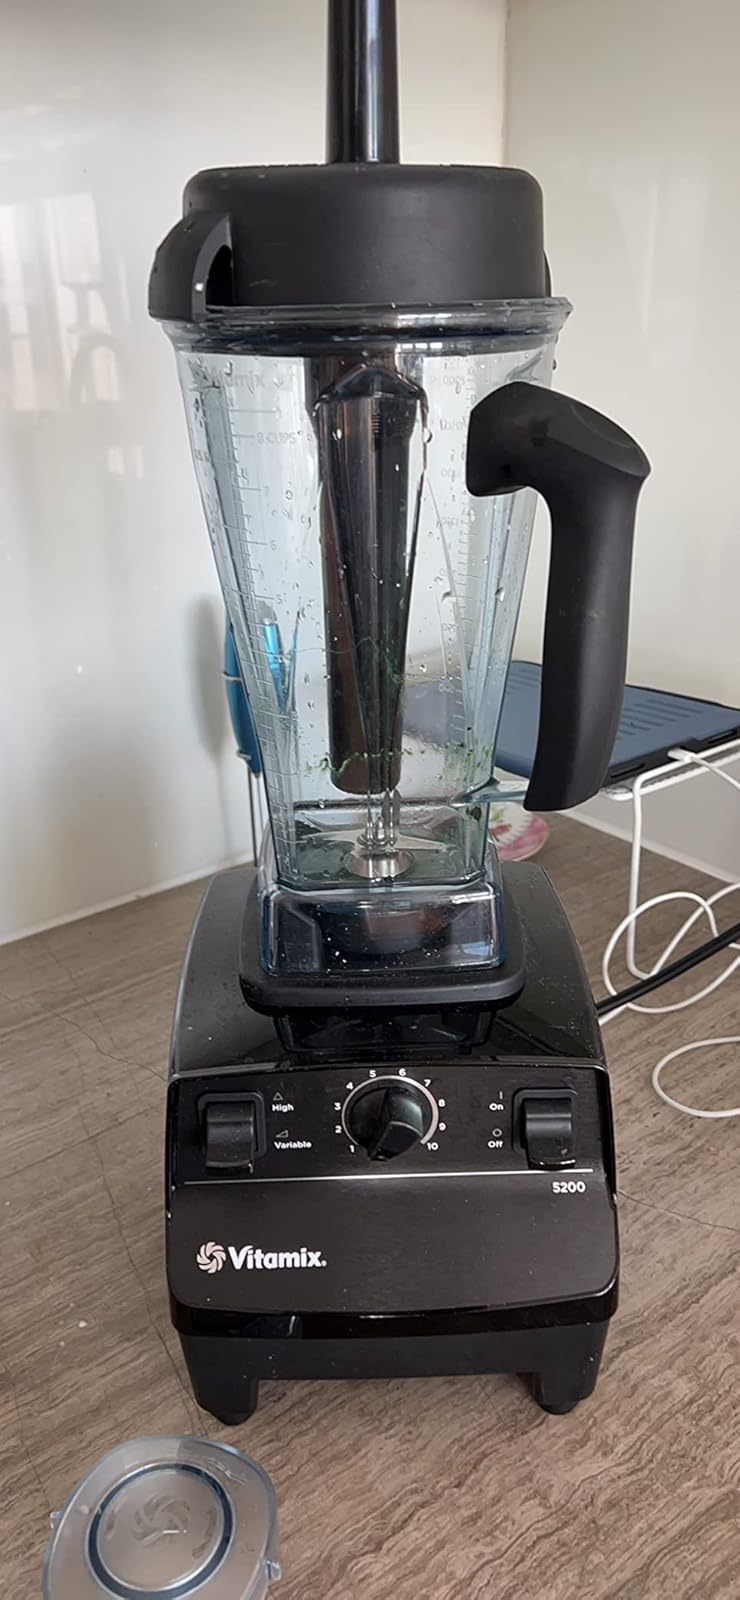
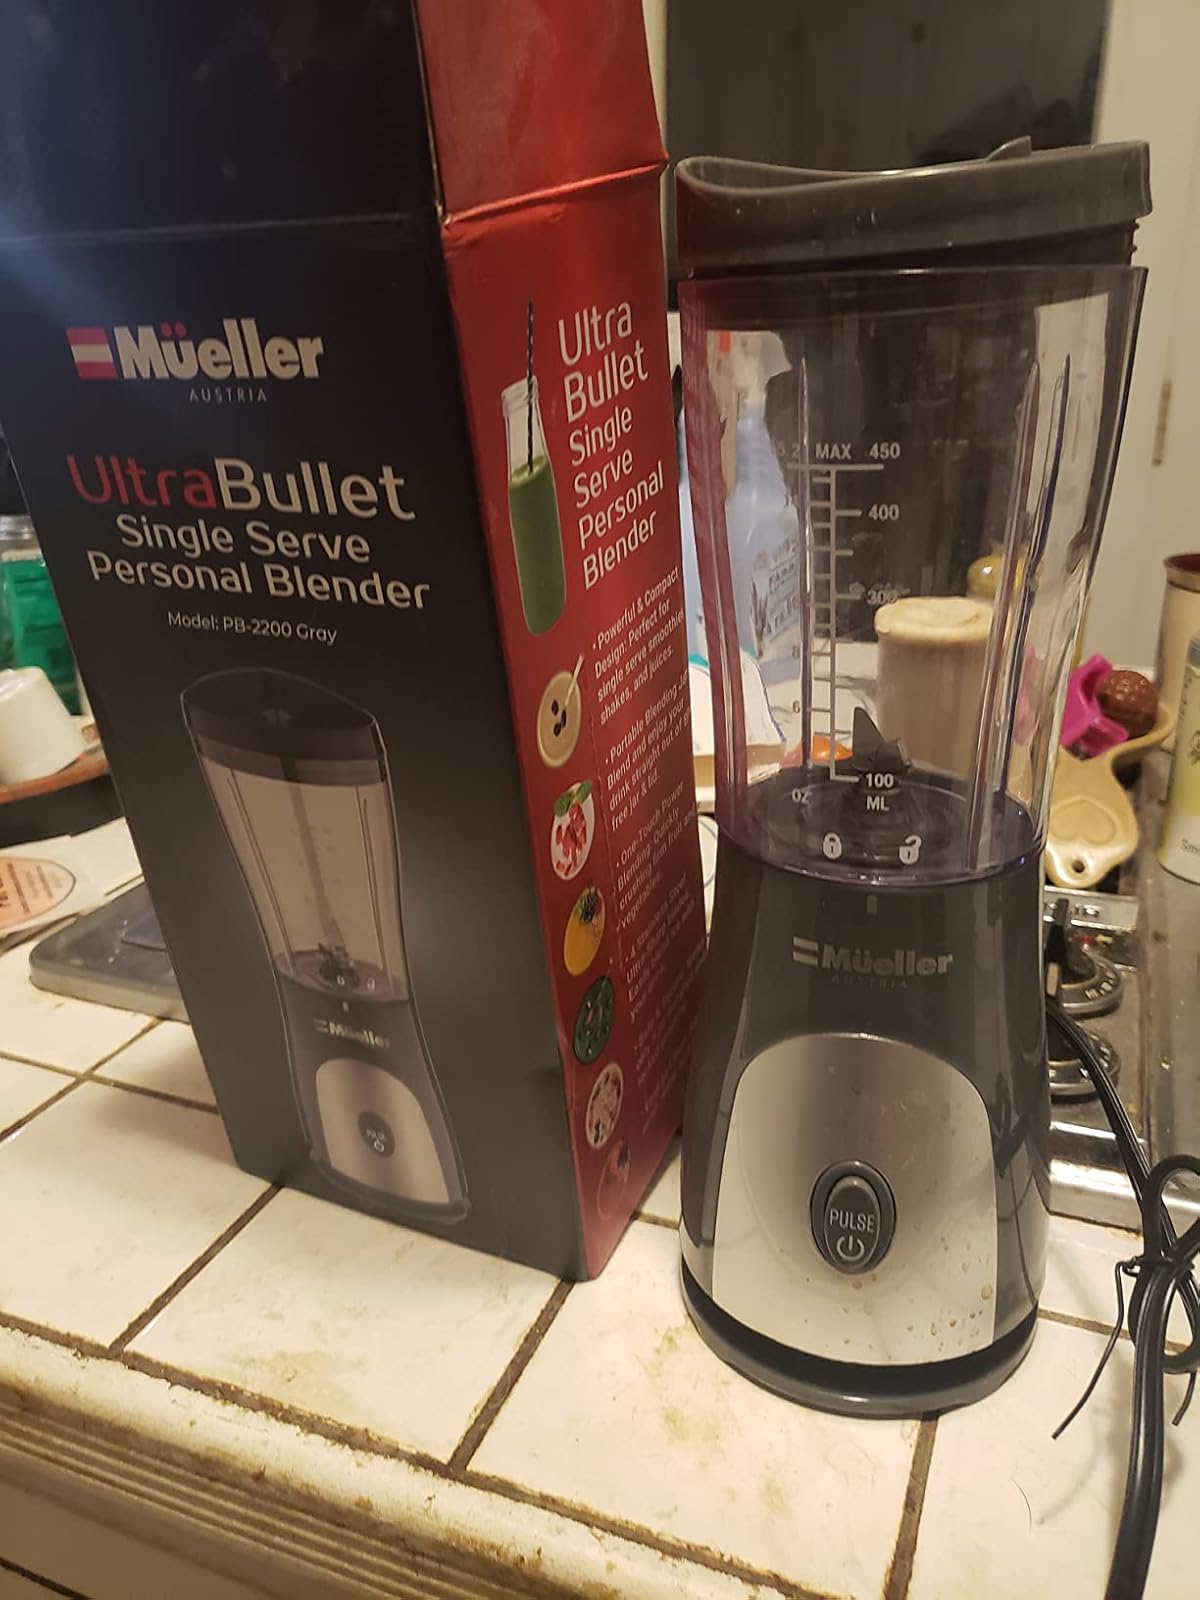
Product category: items_blender
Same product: no